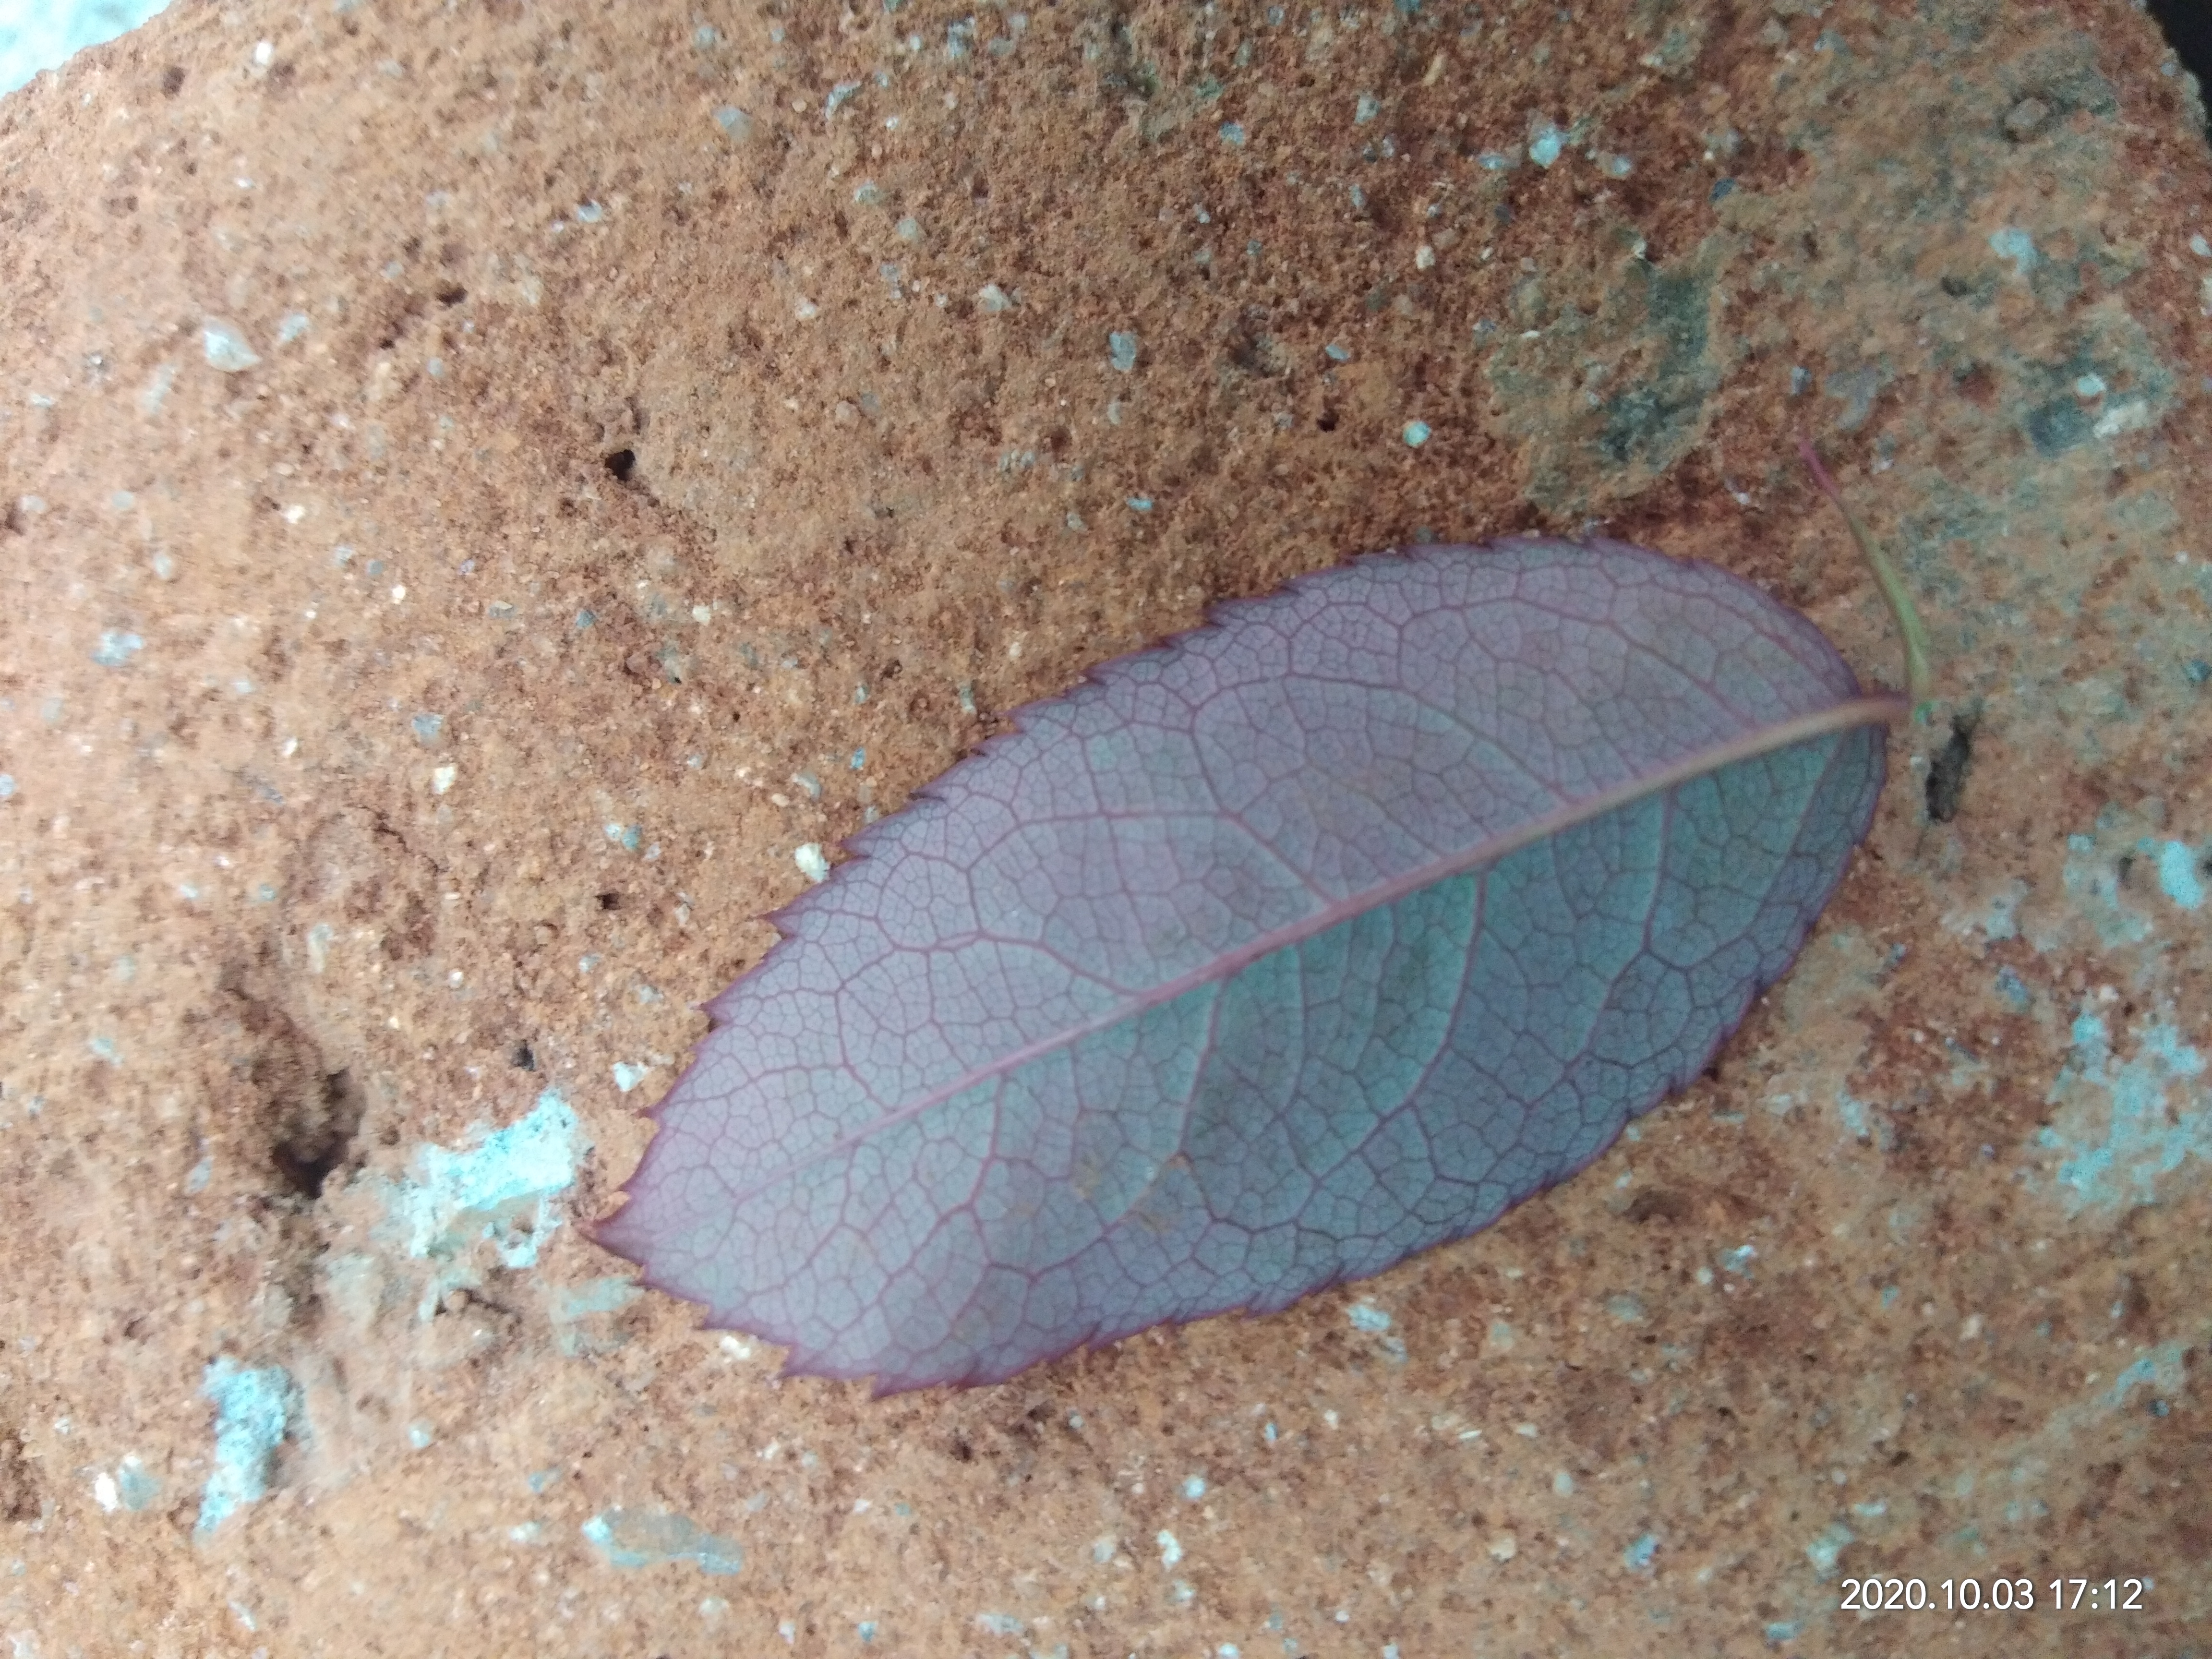
Plant: Rose